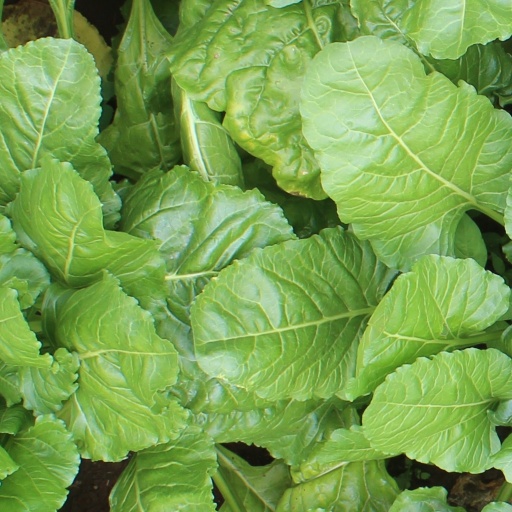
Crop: sugar beet